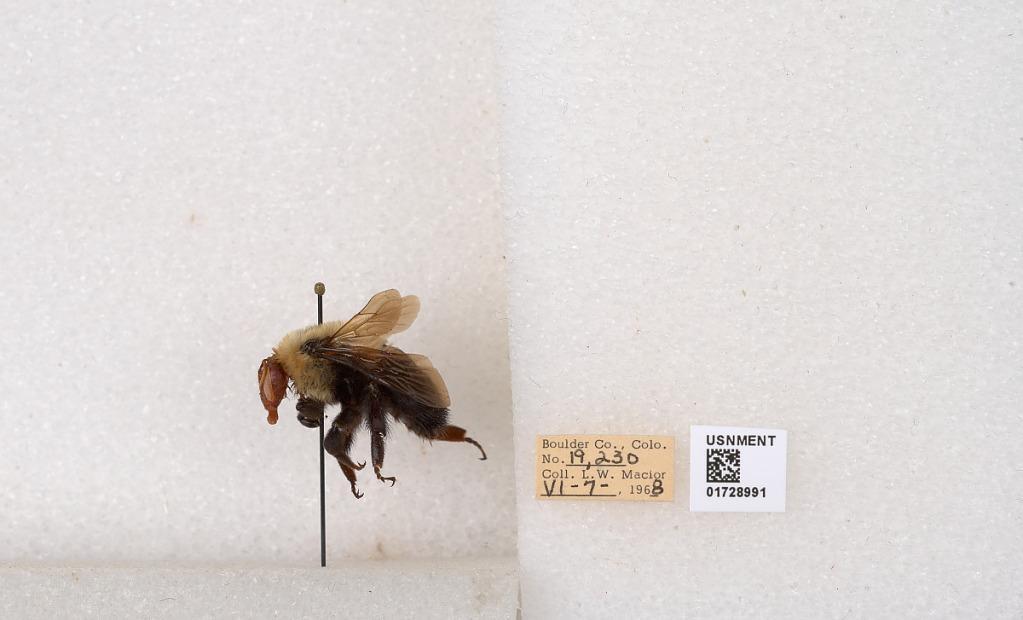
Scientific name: Bombus (Separatobombus) griseocollis (De Geer)
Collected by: L. Macior
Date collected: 1968-6-7
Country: United States
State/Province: Colorado
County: Boulder
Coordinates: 40.0925, -105.358